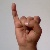
The image shows a hand gesture representing the letter 'I' in Indian Sign Language.